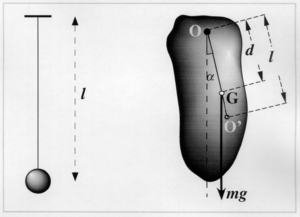
Pendule simple et pendule physique L'Utilisateur:Carlo denis est lui-même l'auteur de cette illustration et la met dans le domaine public.
La masse de la Terre est déterminée aujourd'hui en divisant la constante géocentrique GM par la constante de gravitation G. Sa valeur est estimée à 5,9722 × 10²⁴ kg. La précision de cette valeur est limitée par celle de G, le produit GM pouvant être déduit des mesures de géodésie spatiale avec une précision bien supérieure.